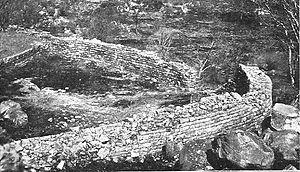
Cet article recense les sites inscrits sur la liste du patrimoine mondial par l'UNESCO situés en Afrique.
Khami était une ville d'Afrique australe, située dans le territoire de l'actuel Zimbabwe. Elle se trouve à 22 kilomètres à l'est de Bulawayo, capitale de la province du Matabeleland septentrional. Ces ruines sont maintenant classées comme monument national au Zimbabwe. Khami est également inscrite sur la liste du patrimoine mondial de l'UNESCO depuis 1986.
Cet article recense les sites concernés par l'observatoire mondial des monuments en 2000.
L'histoire du Zimbabwe remonte à l'âge de la pierre, époque des plus anciennes traces de peuplement humain. L'existence d'anciennes civilisations développées durant la seconde moitié du Moyen Âge est attestée par des vestiges archéologiques d'importance.